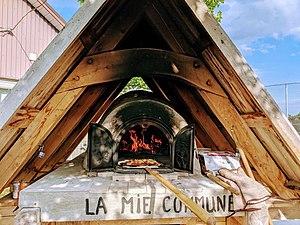
four a pain la mie commune construit en juillet 2019 avec l'aide des bénévoles
Lac-Saint-Charles est un des 35 quartiers de la ville de Québec, et un des quatre qui sont situés dans l'arrondissement de la Haute-Saint-Charles. Son nom est celui de l'ancienne municipalité du même nom qui occupait avant 2002 le même territoire.